Élisa (1995 film)

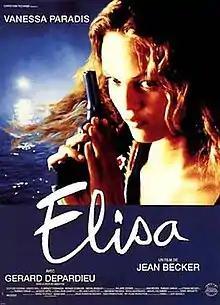
Theatrical release poster

Élisa is a 1995 French drama film directed by Jean Becker and starring Vanessa Paradis, Gérard Depardieu, Clotilde Courau, Firmine Richard and Florence Thomassin. It was released by Gaumont through Gaumont Buena Vista International in France on 1 February 1995.